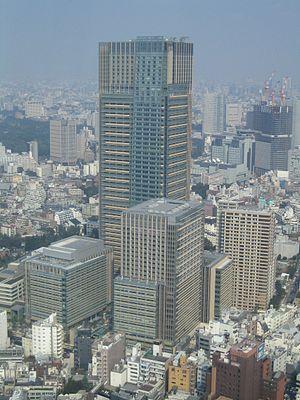
Konami Holdings Corporation est une société japonaise de développement et d'édition de jeux vidéo, l'une des plus importantes et célèbres du secteur. Son siège social est basé à Tokyo. Les activités de la compagnie s'étendent au domaine du jouet, de l'animation ainsi qu'à ceux du fitness, de la santé et des machines à sous. Son chiffre d'affaires en 2019 était de 2,1 milliard d'euros.
Suikoden Tierkreis, intitulé Gensō Suikoden Tierkreis au Japon, est un jeu vidéo de rôle développé et édité par la société japonaise Konami pour la Nintendo DS. Le jeu paraît en décembre 2008 au Japon, puis en mars 2009 aux États-Unis, au Canada et en Europe. C'est un épisode annexe de la série de jeux vidéo Suikoden, le premier à ne pas être développé pour une console de Sony. L'arrêt de la série ayant été annoncé en 2015, il constitue le dernier épisode sorti en dehors du Japon.